St. James Church, Medjugorje

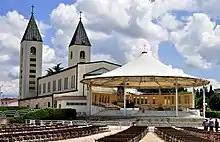
Photo of the rear of the church with the outer alter for pilgrim events

The Saint James Church is a Catholic parish church located in the village of Medjugorje, Bosnia and Herzegovina. The church was consecrated in 1969 and is a national monument of Bosnia and Herzegovina. The church is under the patronage of James the Great and is run by the Franciscan order of Bosnia. It is on the provisional list of National Monuments in Bosnia and Herzegovina The church and the village are also the site of numerous and ongoing Marian apparitions since 1981, which the Vatican's Office for Doctrine (CDF) declared favorably as "nihil obstat" (meaning, nothing stands in the way) in September 2024 under newly written norms.